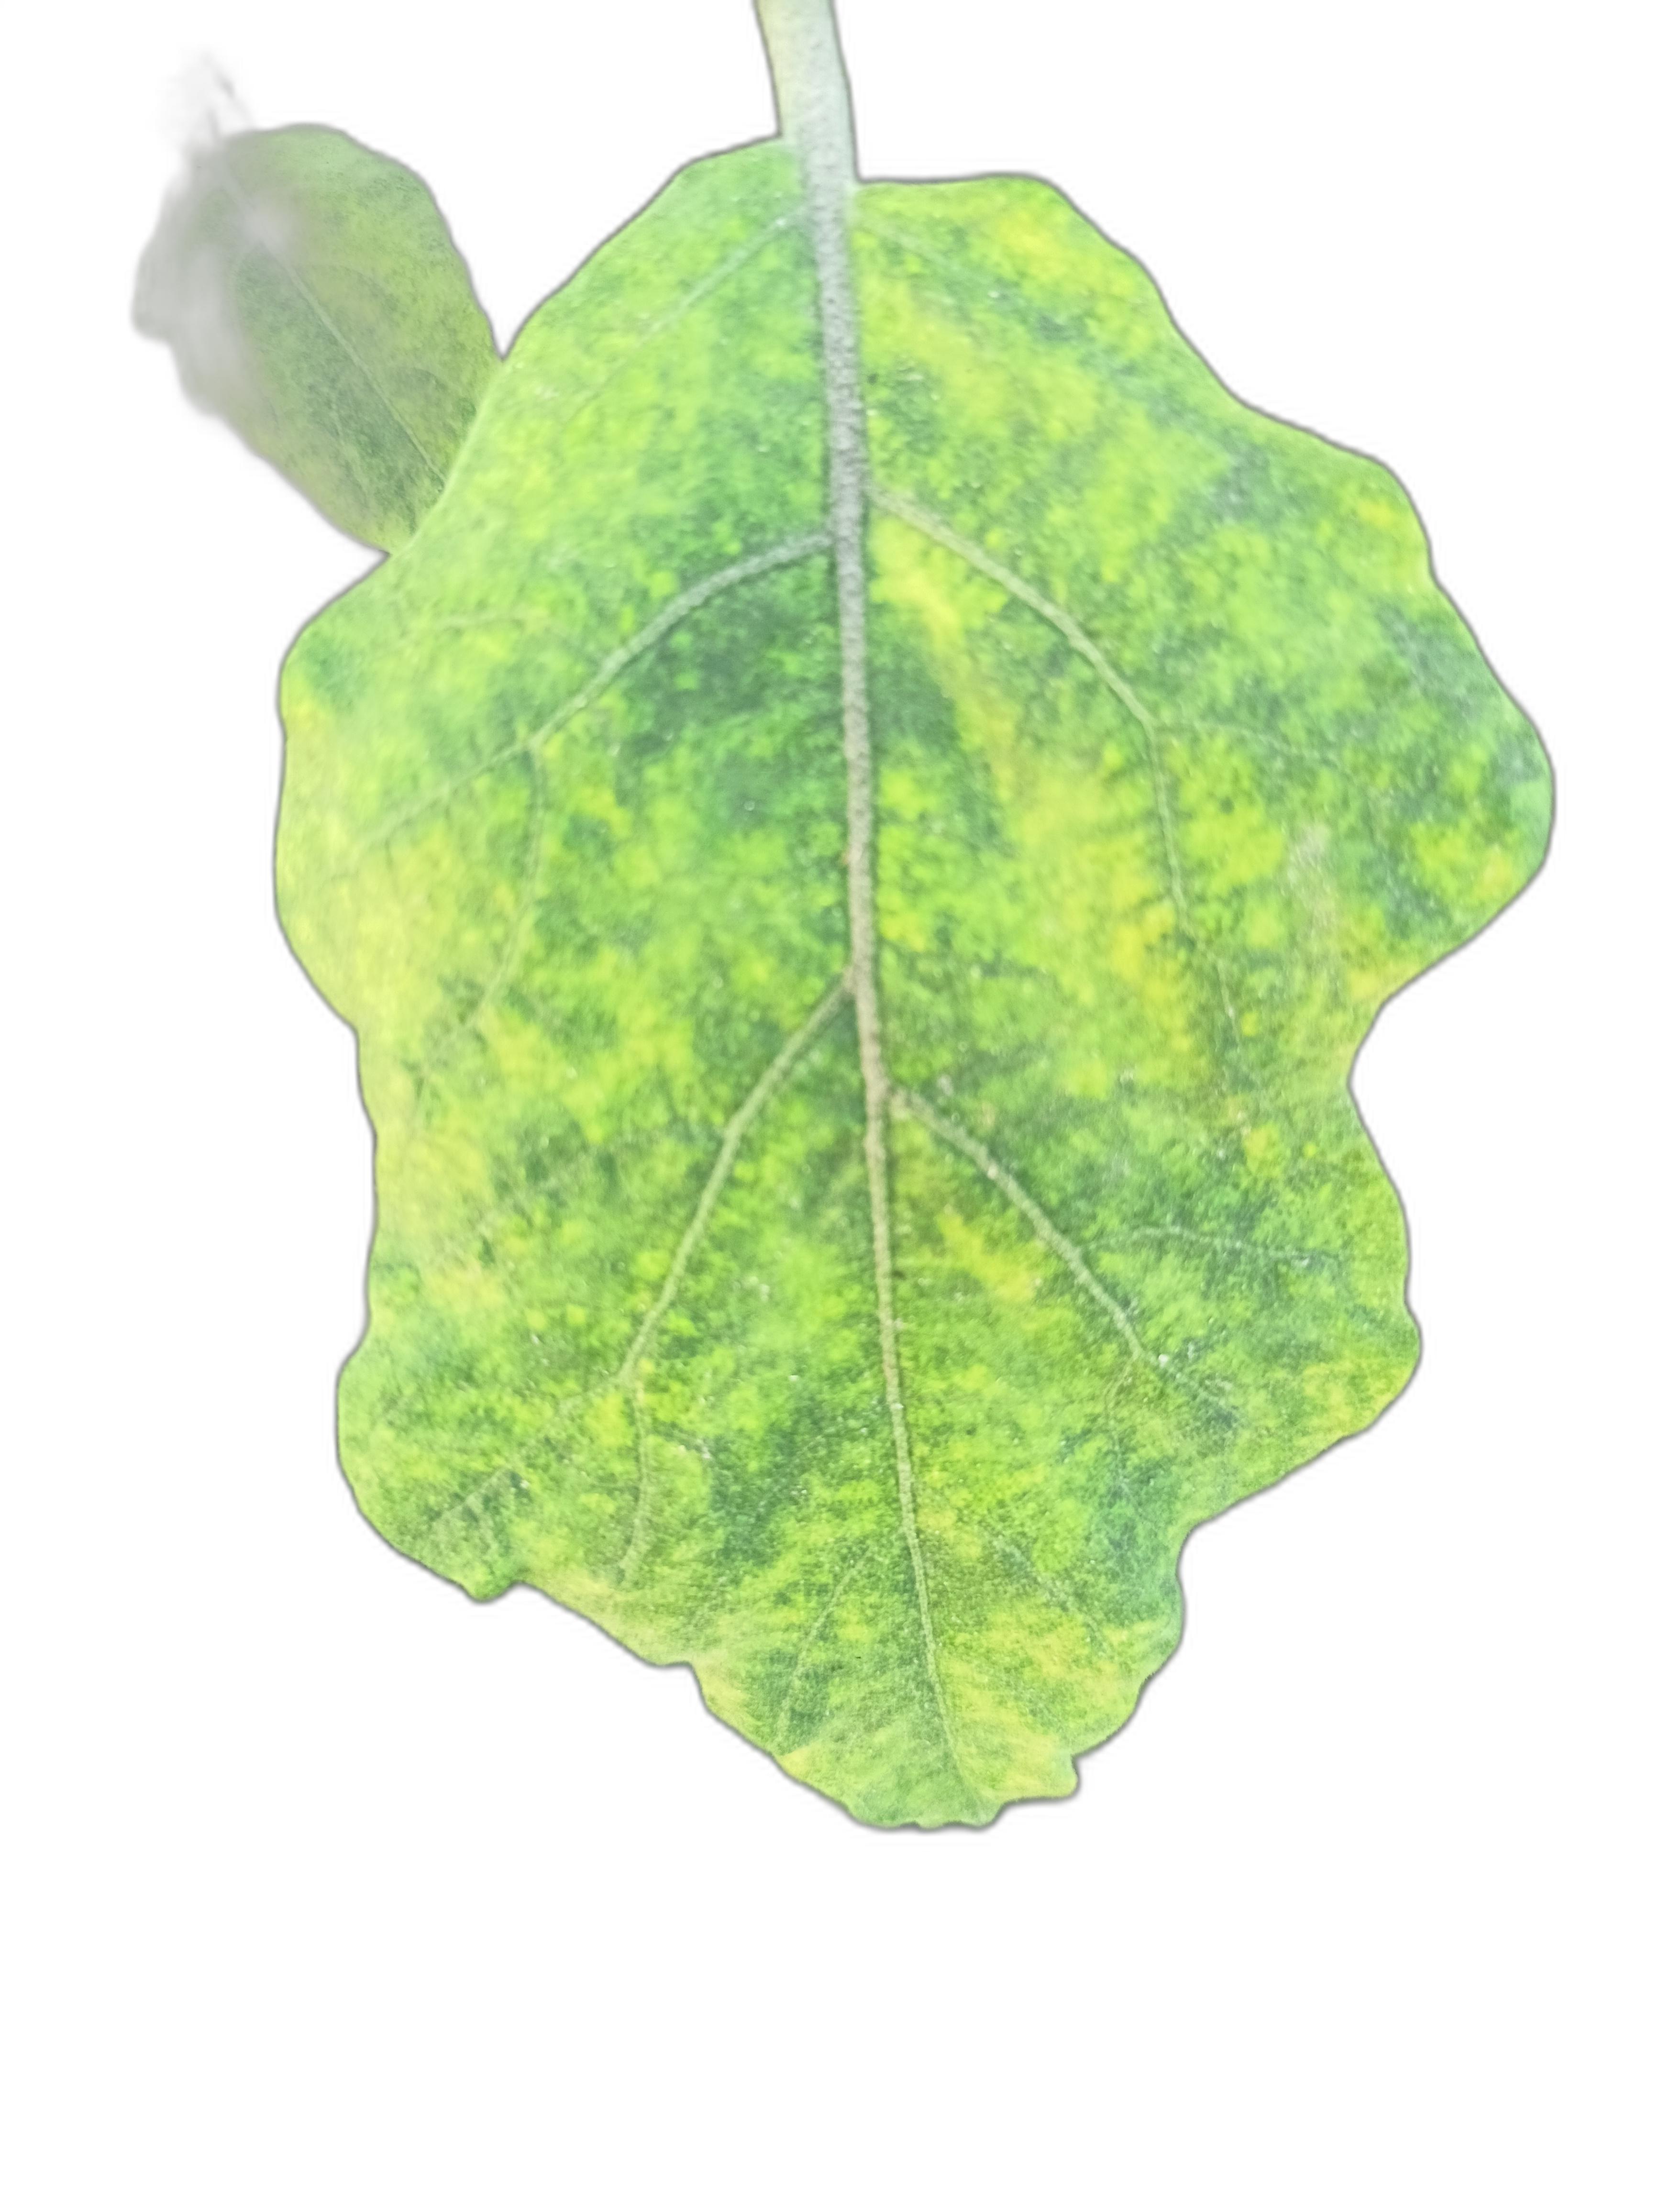
Label: Mosaic Virus Disease